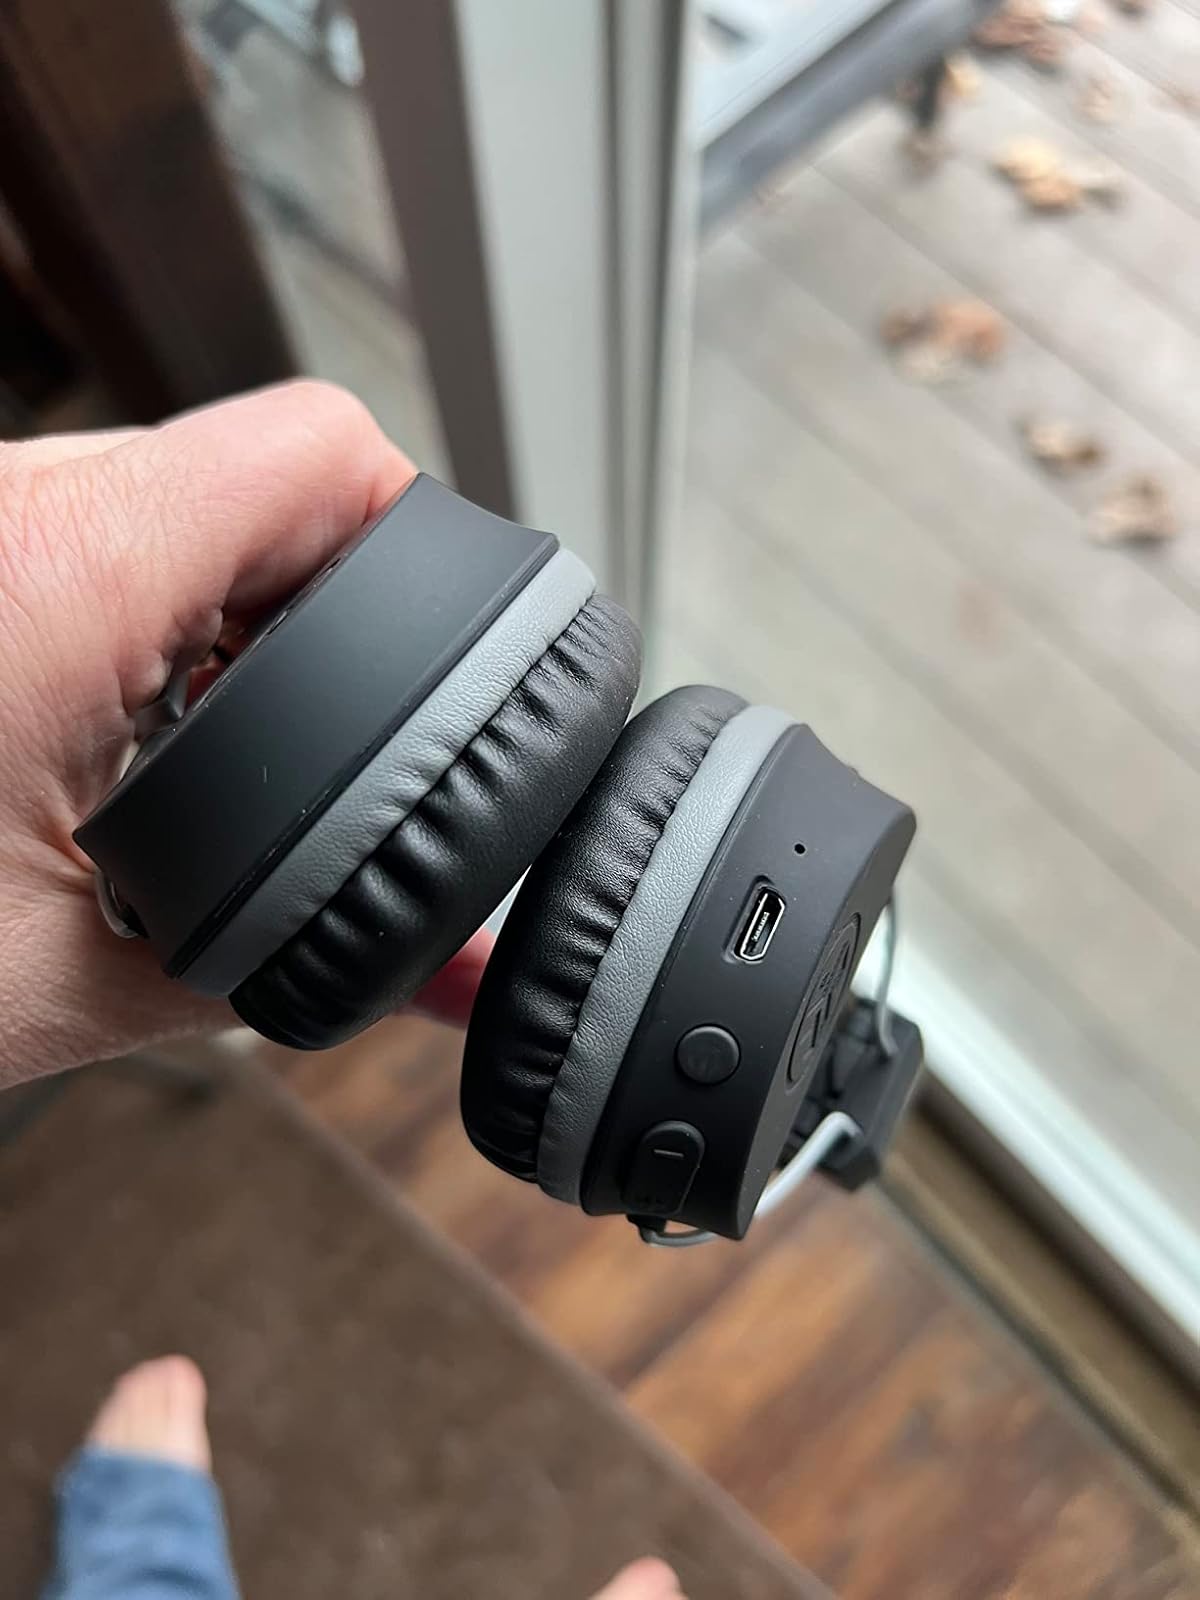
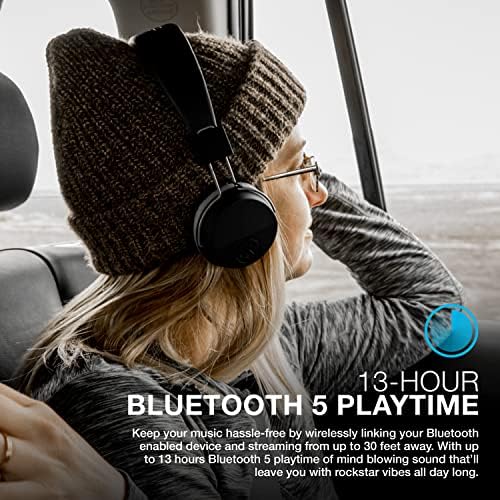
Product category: headphones
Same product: yes